Thomas William Lyster

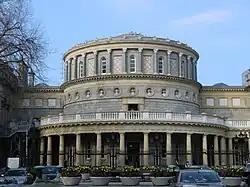
National Library of Ireland

During his time within the National Library, Lyster would become a strong advocate for the Dewey Classification System increasing accessibility of the libraries inventory to the public. Lyster would permit students to access the classified collection within the library, as well as making periodicals available at the library counter, increasing readership numbers dramatically. Lyster would later endorse reading materials for young children, providing them with designated spaces in the library, with books on topics such as poetry, geography, and science. Furthermore, Lyster’s pragmatic and positive attitude would draw the attention of various readers from the library, many of whom would seek his advice and assistance. Renowned Irish author W.B. Yeats would remark that Thomas Lyster had initially encouraged him to write, and would describe him as the most zealous man he’d known.